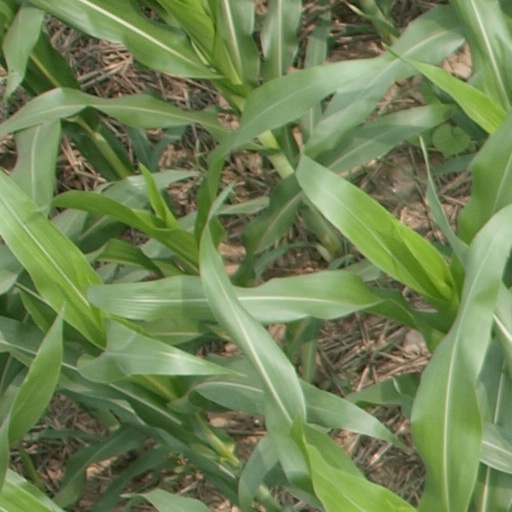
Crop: maize; corn